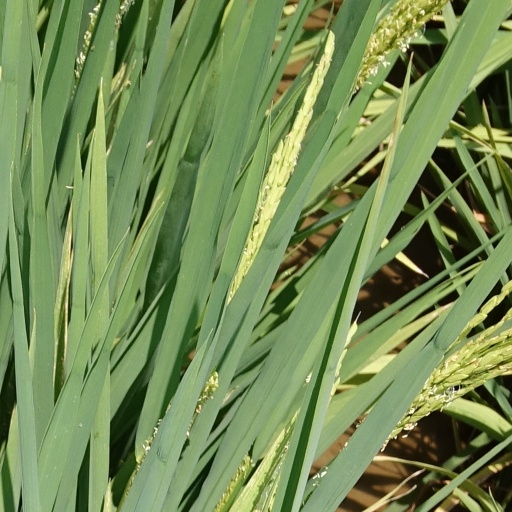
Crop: rice